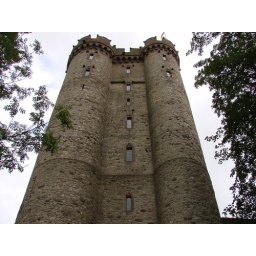
This is the restored main tower of a castle in Germany.